Twitter use by Donald Trump

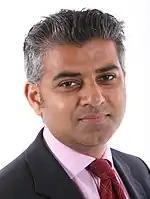
Mayor of London Sadiq Khan

On November 29, 2017, Trump retweeted three inflammatory and unverified anti-Muslim videos from Britain First, a British far-right and ultranationalist group that has a history of posting misleading videos. One of the videos purported to show an assault by a Muslim immigrant, but the assailant was neither a Muslim nor an immigrant. Another video was filmed in 2013 during the Syrian Civil War, showing a man, who is believed to be an Al-Nusra supporter, destroying a statue of Mary and stating: "No-one but Allah will be worshipped in the land of the Levant." A third video contains footage filmed during a period of violent unrest in Egypt following the 2013 overthrow of that country's president Mohamed Morsi. The videos had been shared by Britain First deputy leader Jayda Fransen, who was convicted of religiously aggravated harassment in Britain in 2016. Trump's promoting inflammatory content from an extremist group was without precedent among modern American presidents.